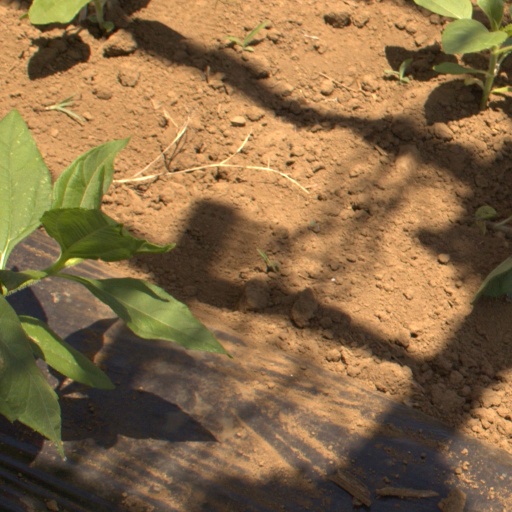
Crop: Jerusalem artichoke